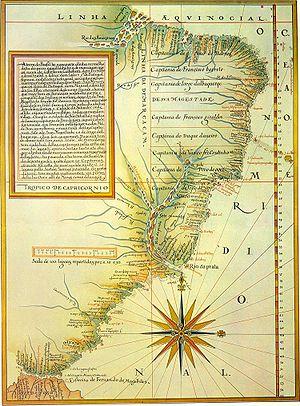
Les capitaineries étaient une forme d'administration territoriale de l'empire colonial portugais. En effet, la couronne, avec ses ressources limitées, délégua à des particuliers la tâche de coloniser et d'exploiter diverses régions par la donation de terres. Ce système avait été préalablement utilisé avec succès pour l'exploitation des îles de l'Atlantique. Au Brésil, ce système connu sous le nom de « capitaineries héréditaires » est resté en vigueur du début du XVIᵉ siècle jusqu'au XVIIIᵉ siècle et à l'abolition du système de transmission héréditaire par le marquis de Pombal en 1759.
Luís Teixeira, en activité entre 1564 et 1613, était un mathématicien et cartographe portugais.
Le Brésil colonial correspond à l'histoire du Brésil couvrant la période allant de 1500, année de l'arrivée des Portugais sur ce territoire, à 1815.